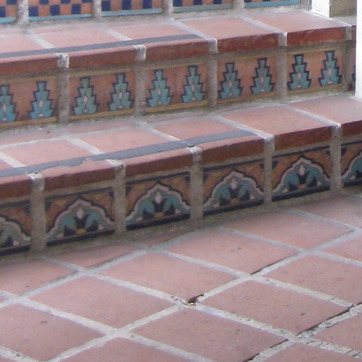
Material: tile